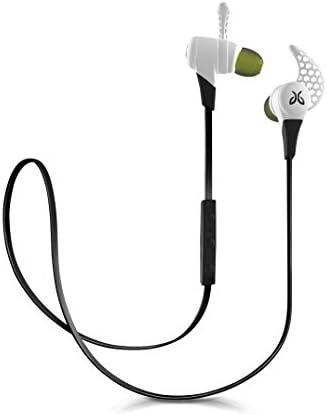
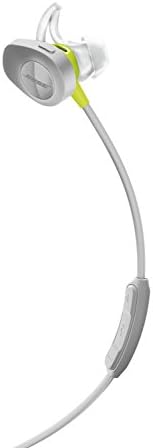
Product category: headphones
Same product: no